Japanese community of London

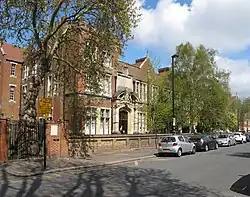
Japanese School in London

The changing tastes and demographics of the Japanese community in London and the growing embrace of Japanese food and culture in the United Kingdom has significantly altered the availability of Japanese fashion, homewares, specialist food products and restaurants in London. Large stores such Muji and Uniqlo have been long established in the UK; smaller independents such as tokyobike and CA4LA are also to be found.